Sascha-Film

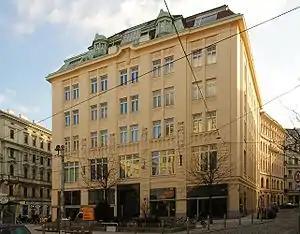
Former headquarters in Vienna.

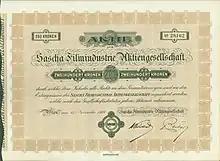
Share of the Sascha Filmindustrie AG, issued 15 November 1919

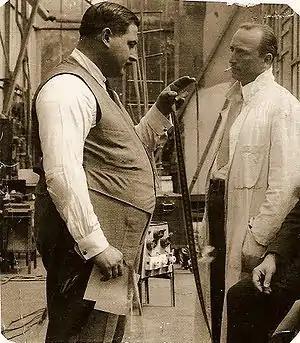
Count Alexander Kolowrat-Krakowski at the studio in 1916

Sascha-Film, in full Sascha-Filmindustrie AG and from 1933 Tobis-Sascha-Filmindustrie AG, was the largest Austrian film production company of the silent film and early sound film period.